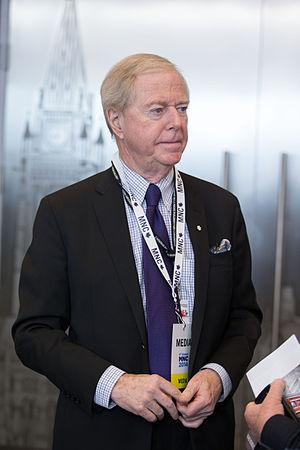
Don Newman est un journaliste et un animateur de télévision canadien. Il est l'éditeur en chef du journal politique quotidien de CBC Newsworld.